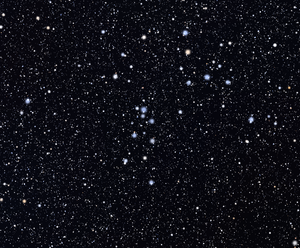
NGC 2232 est un jeune amas ouvert situé dans la constellation de la Licorne. Il a été découvert par l'astronome germano-britannique William Herschel en 1779.